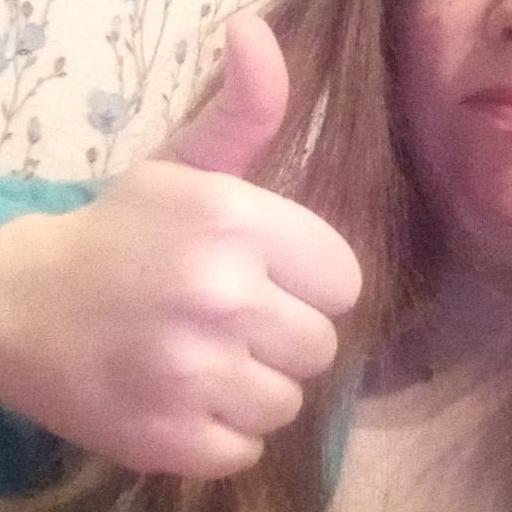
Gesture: like